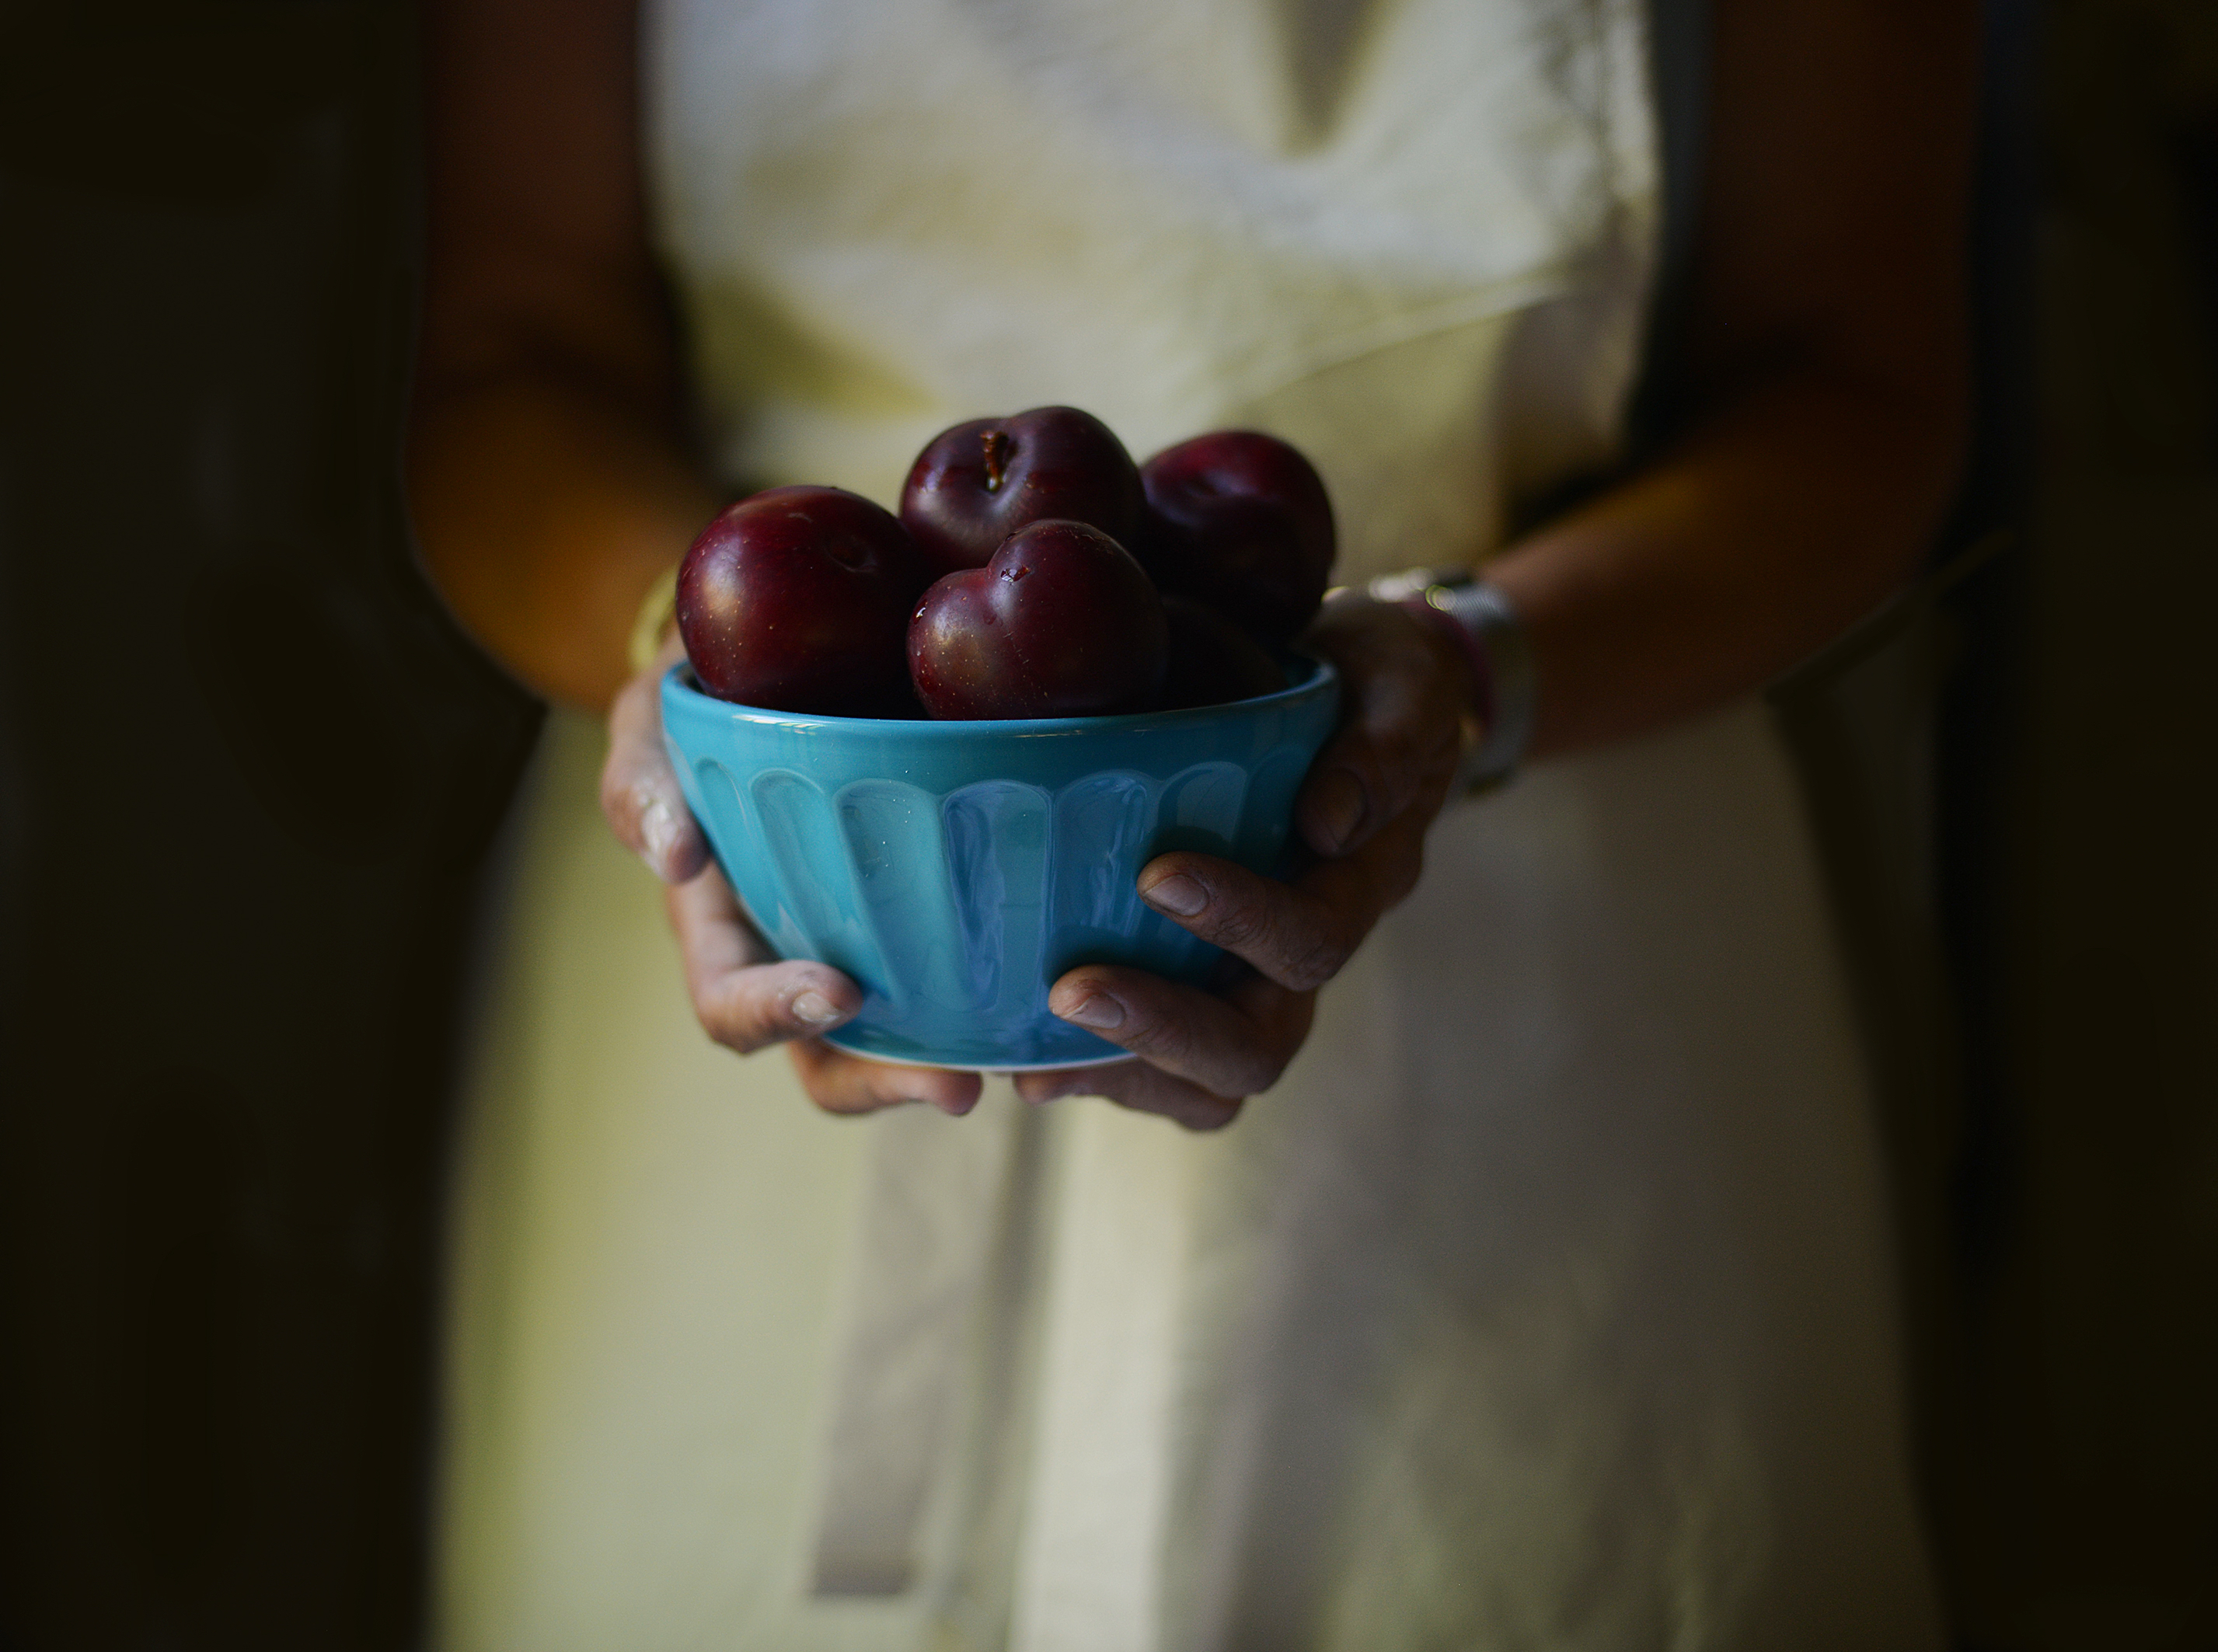
hand, fruit, flower, bowl, food, color, blue, dessert, hold, holding, human body, plum, organ, sweetness, macro photography, flavor, sense